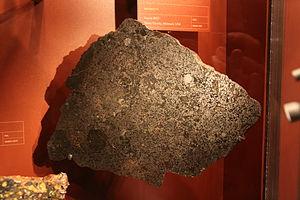
Les mésosidérites sont une classe de météorites très rares, constituées pour moitié environ de silicates et d'un alliage fer-nickel.